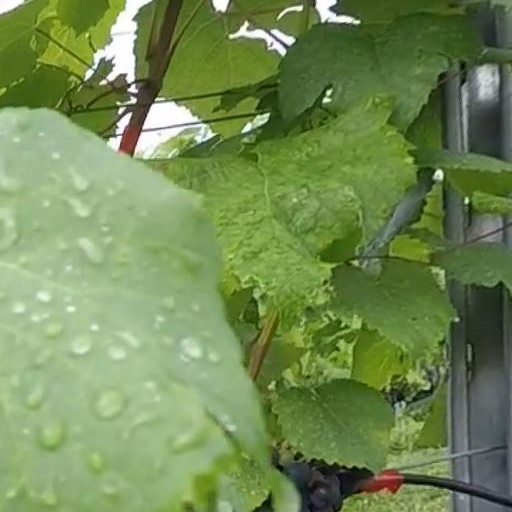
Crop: grape